Indian giant squirrel

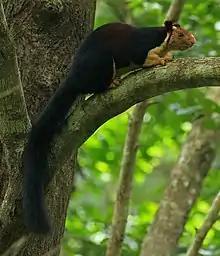
"R. i. maxima" in Kerala

The Indian giant squirrel is one of the largest squirrels, with a head–and–body length of , a tail that is about the same or somewhat longer, and a weight of , although rarely up to . Average for both sexes is about in head–and–body length, in tail length and in weight.